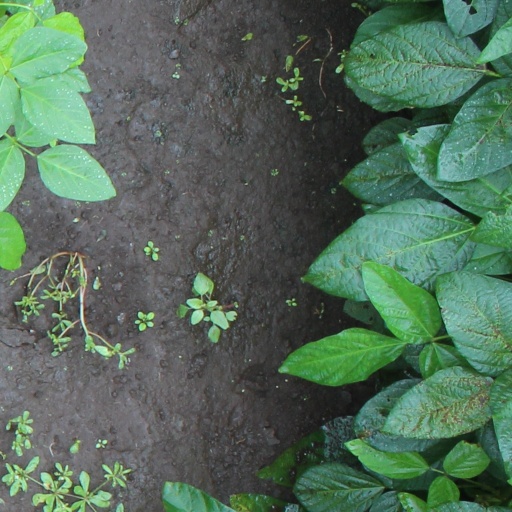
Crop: soybean